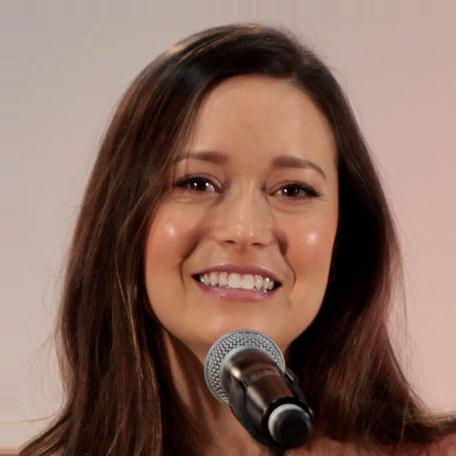
Age: 33